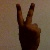
The image shows a hand gesture representing the number 2 in Indian Sign Language.